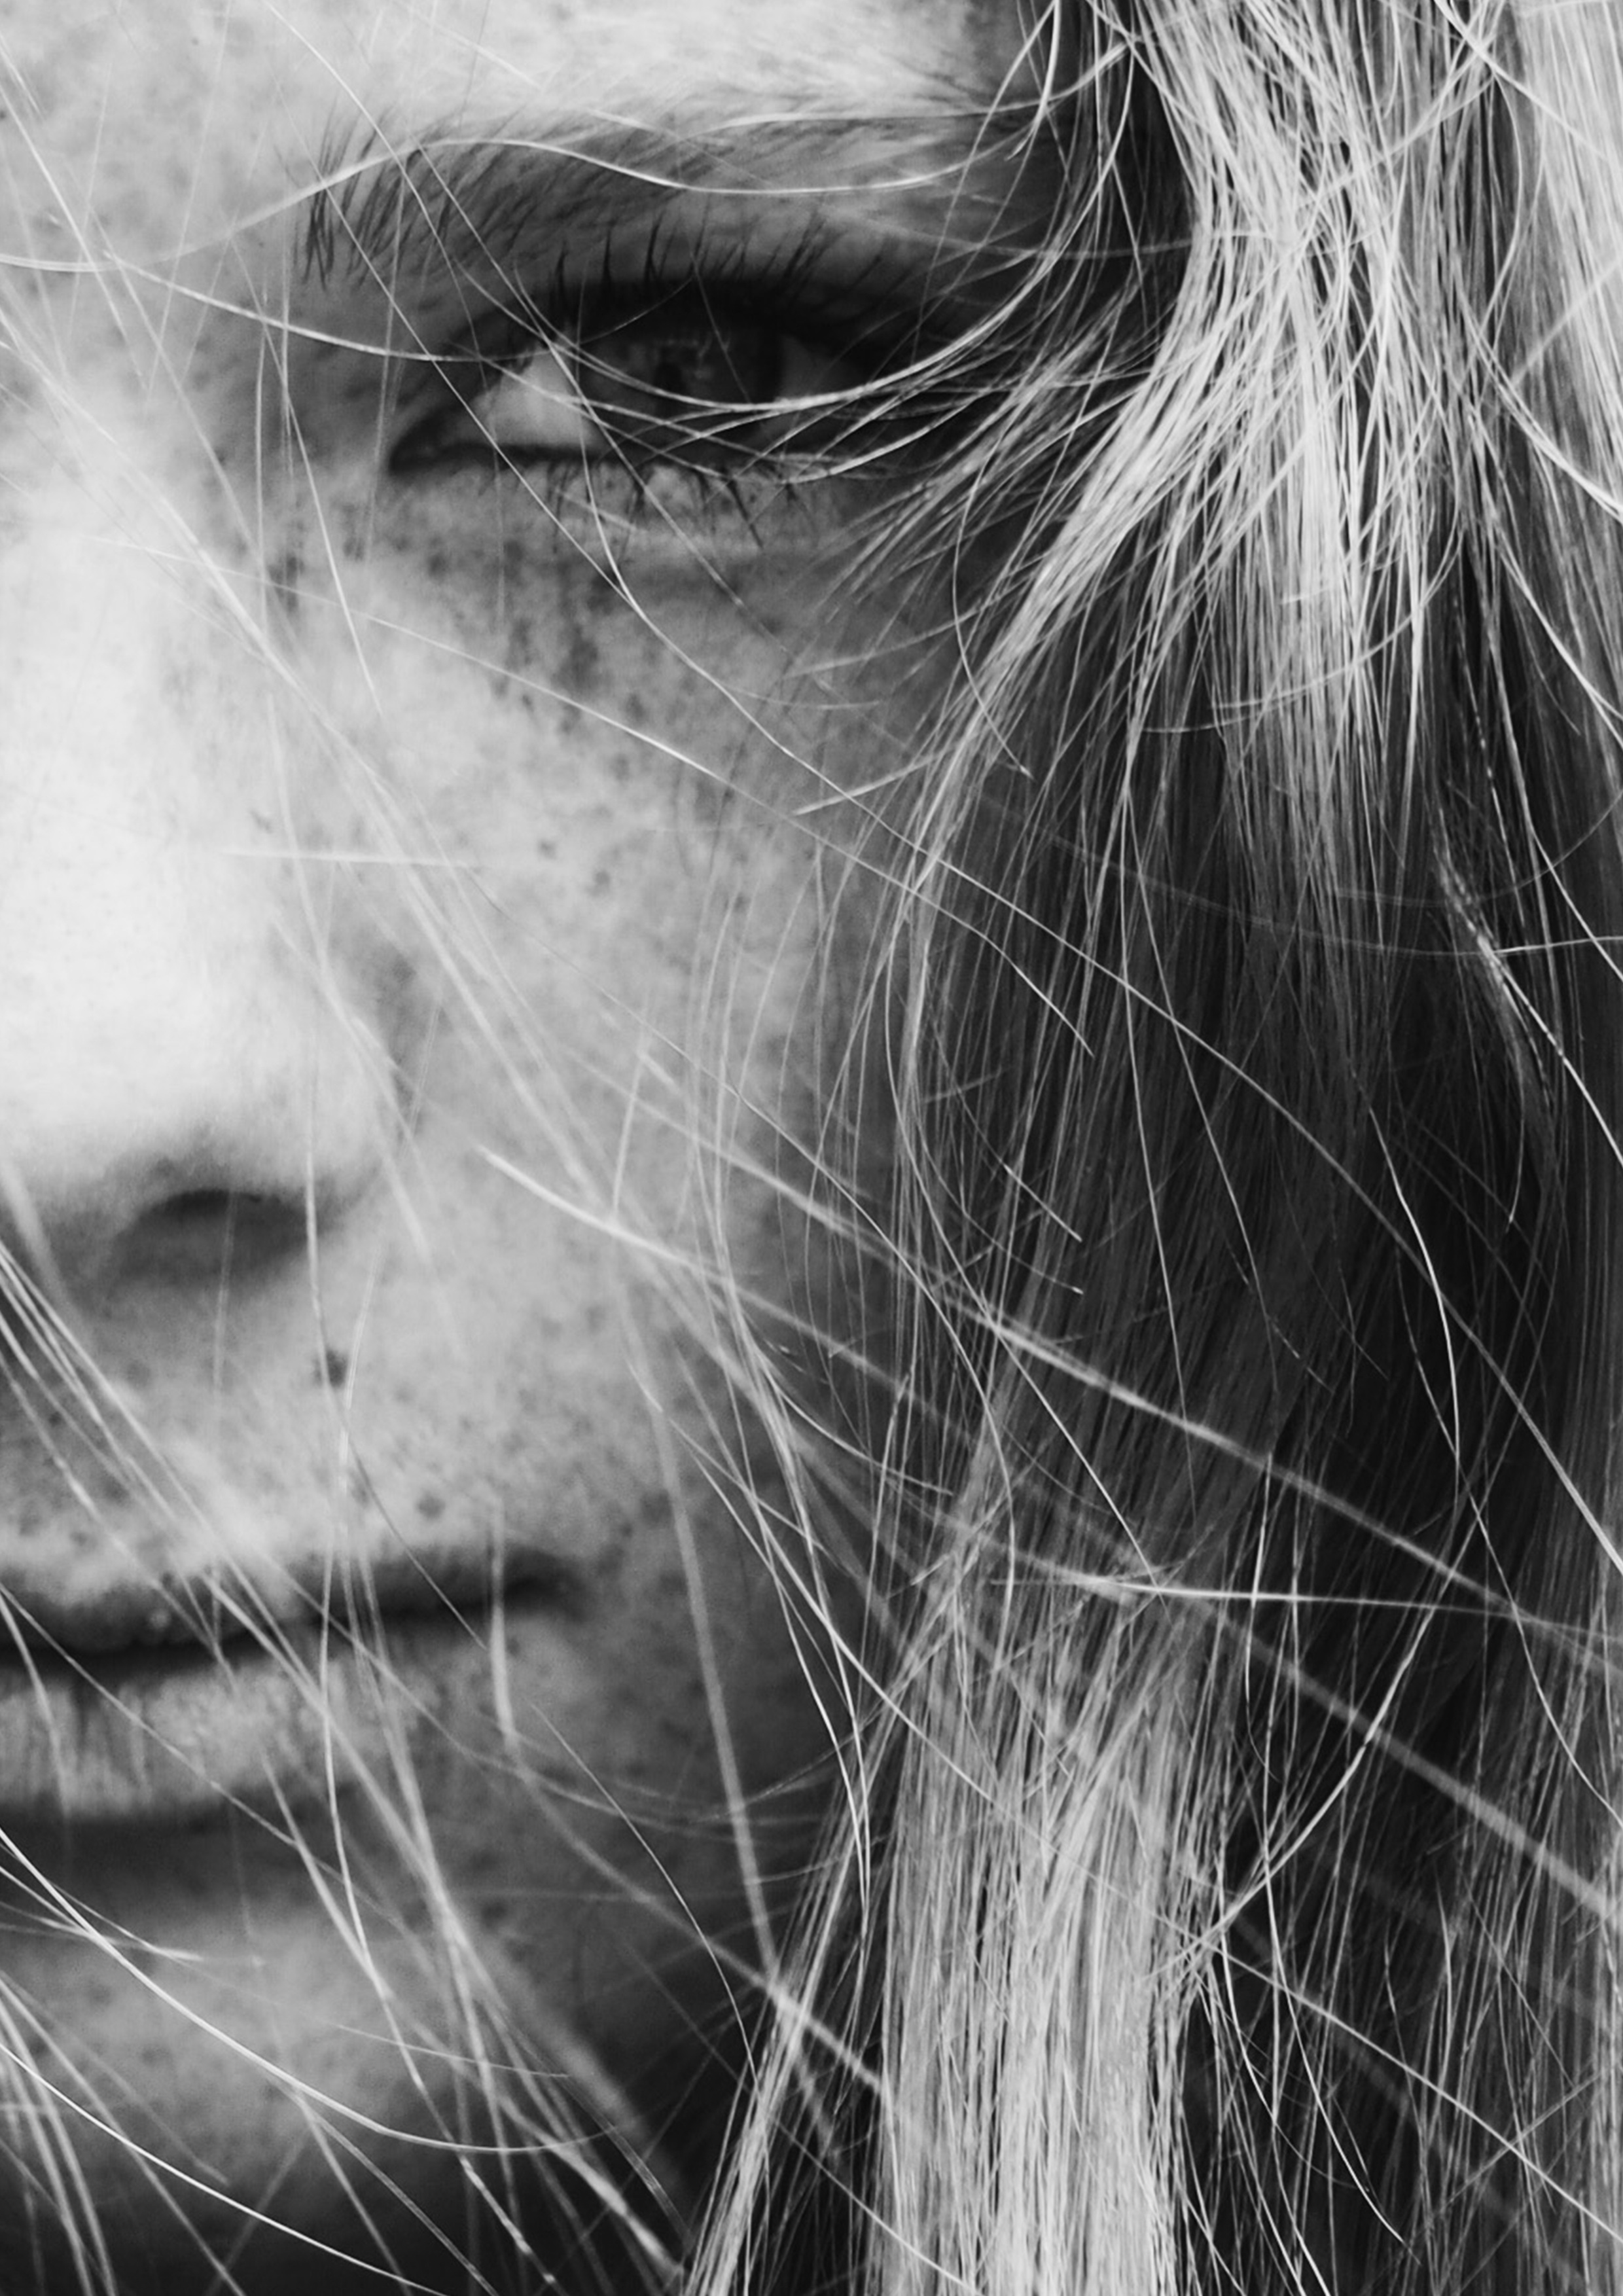
black and white, hair, white, photography, mane, black, ear, monochrome, mouth, freckle, close up, human body, face, nose, whiskers, sketch, drawing, eye, head, skin, organ, monochrome photography